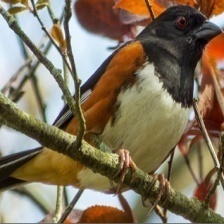
Species: EASTERN TOWEE
Scientific name: PIPILO ERYTHROPHTHALMUS